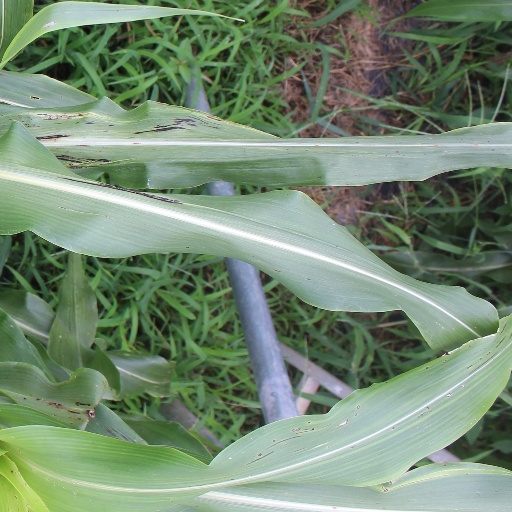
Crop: sorghum